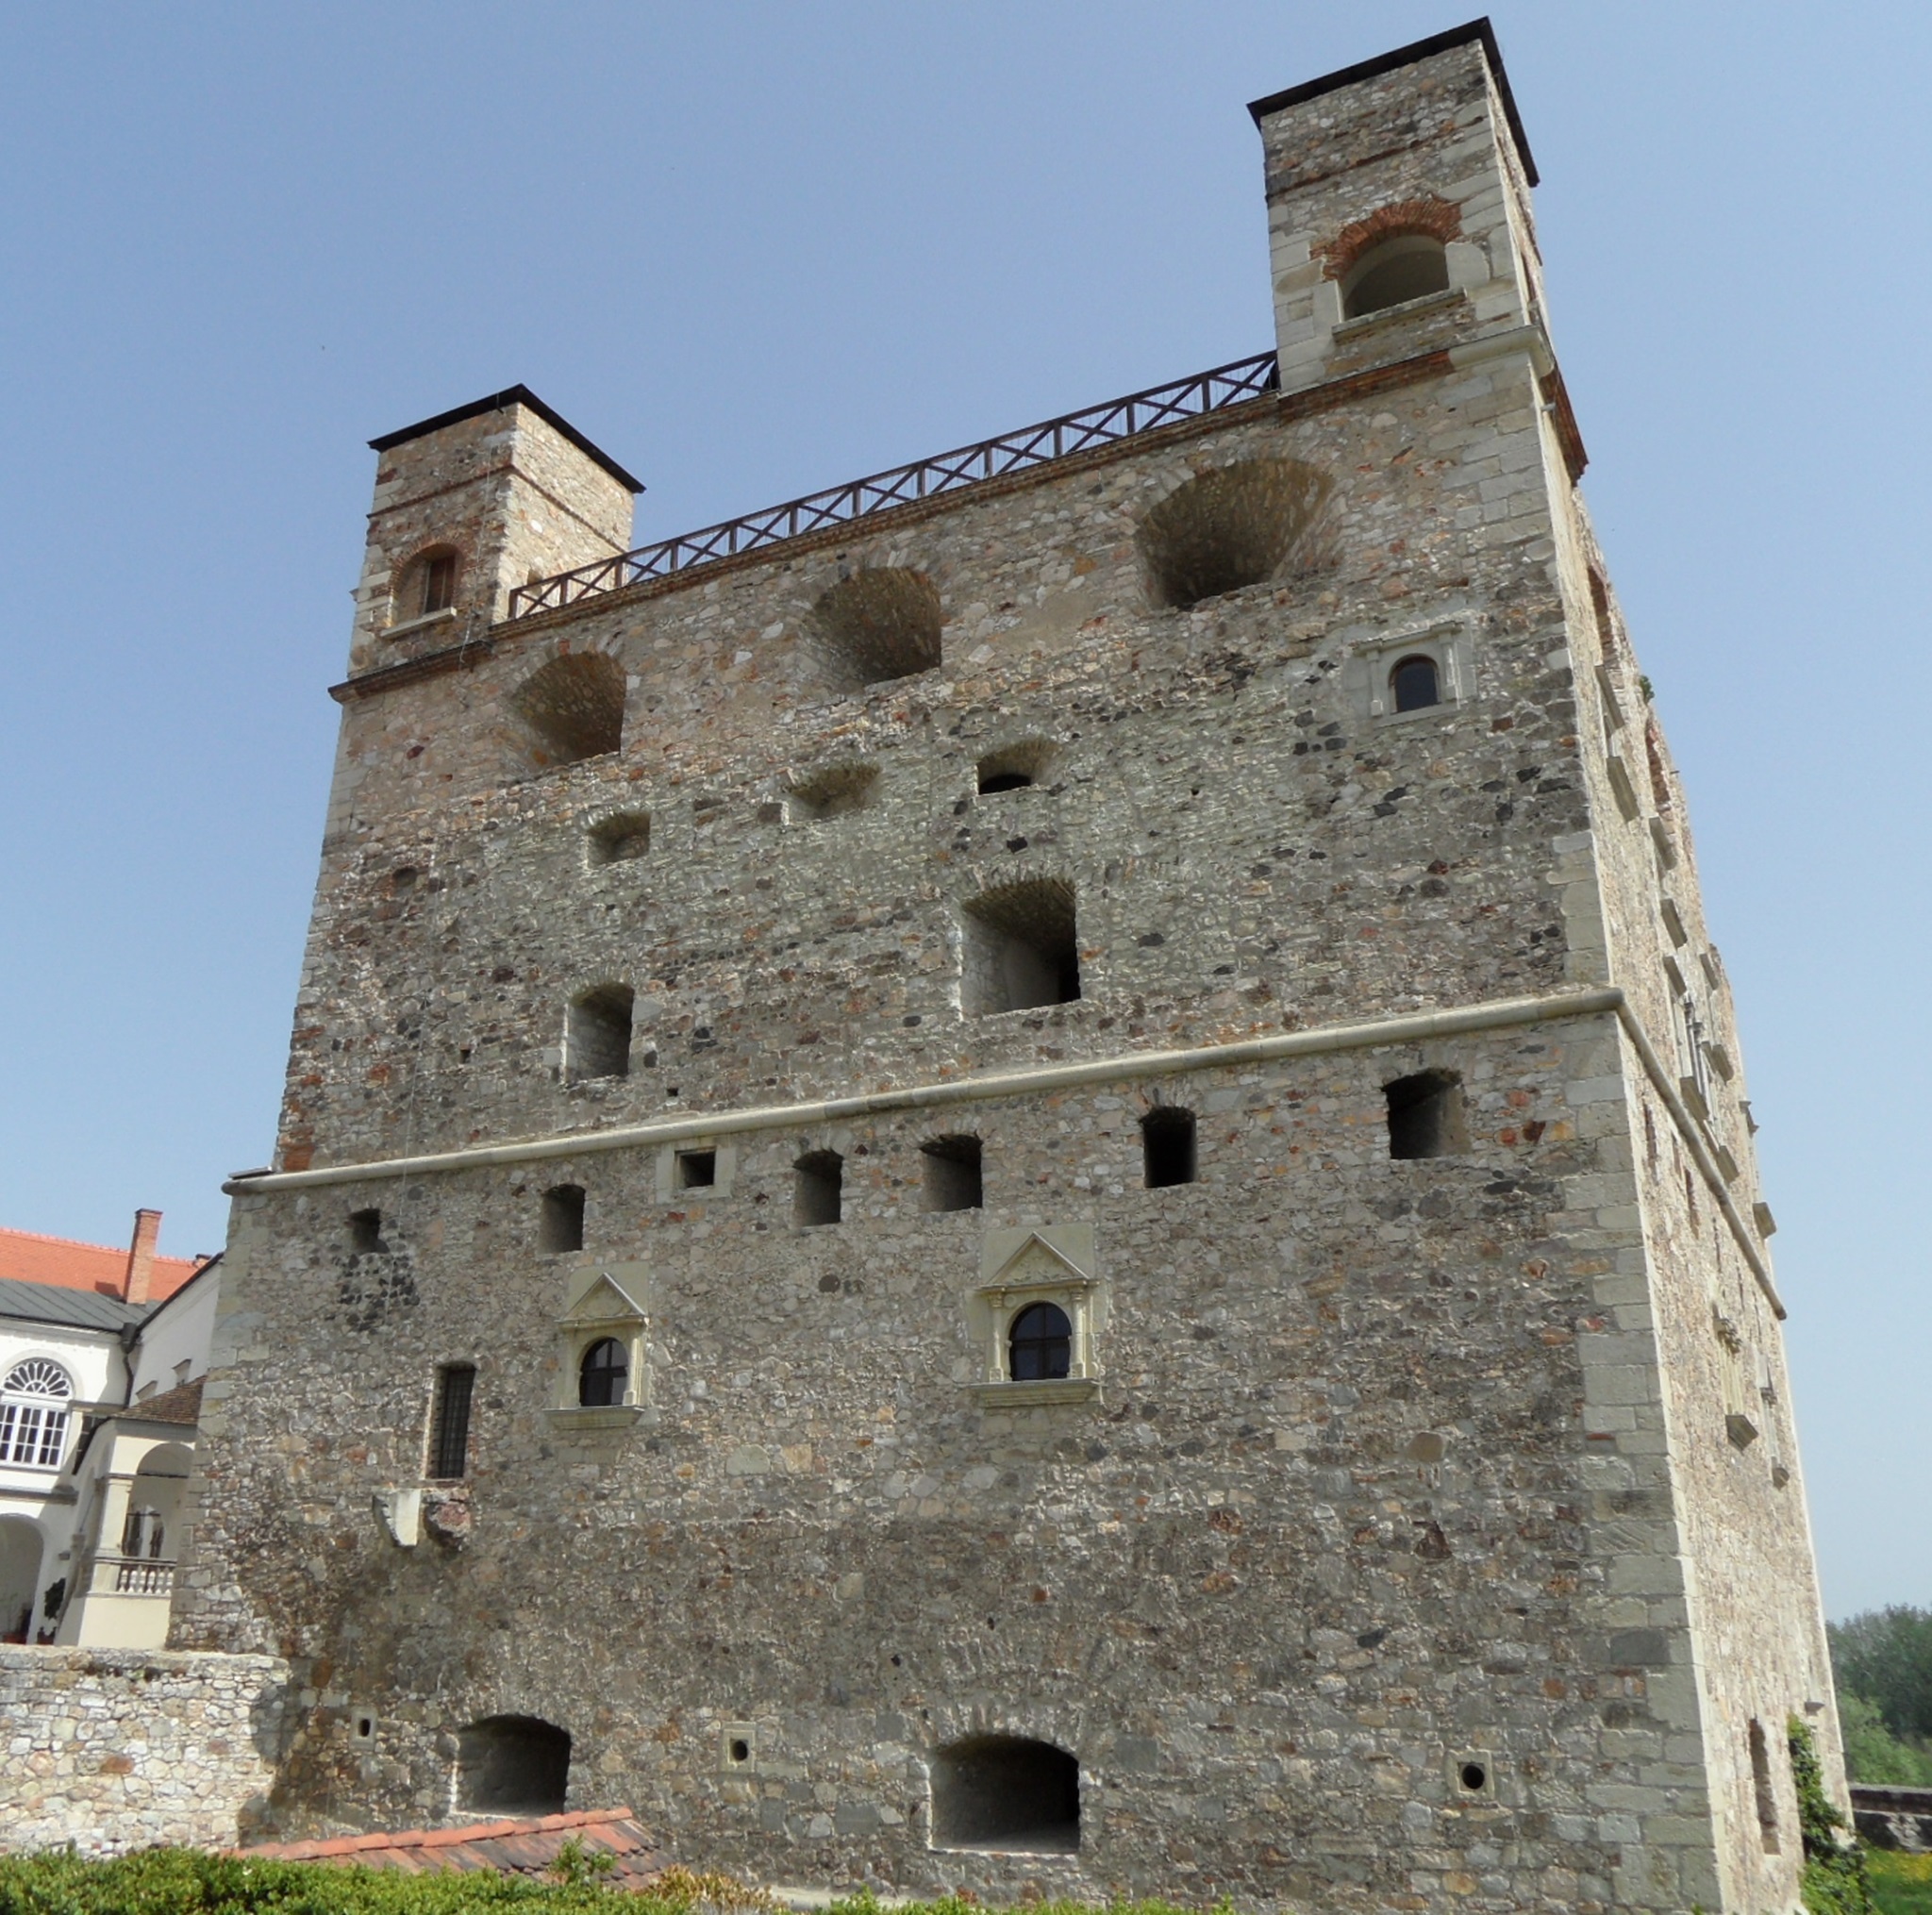
building, chateau, tower, castle, fortification, bell tower, medieval architecture, middle ages, historic site, spanish missions in california, k v r